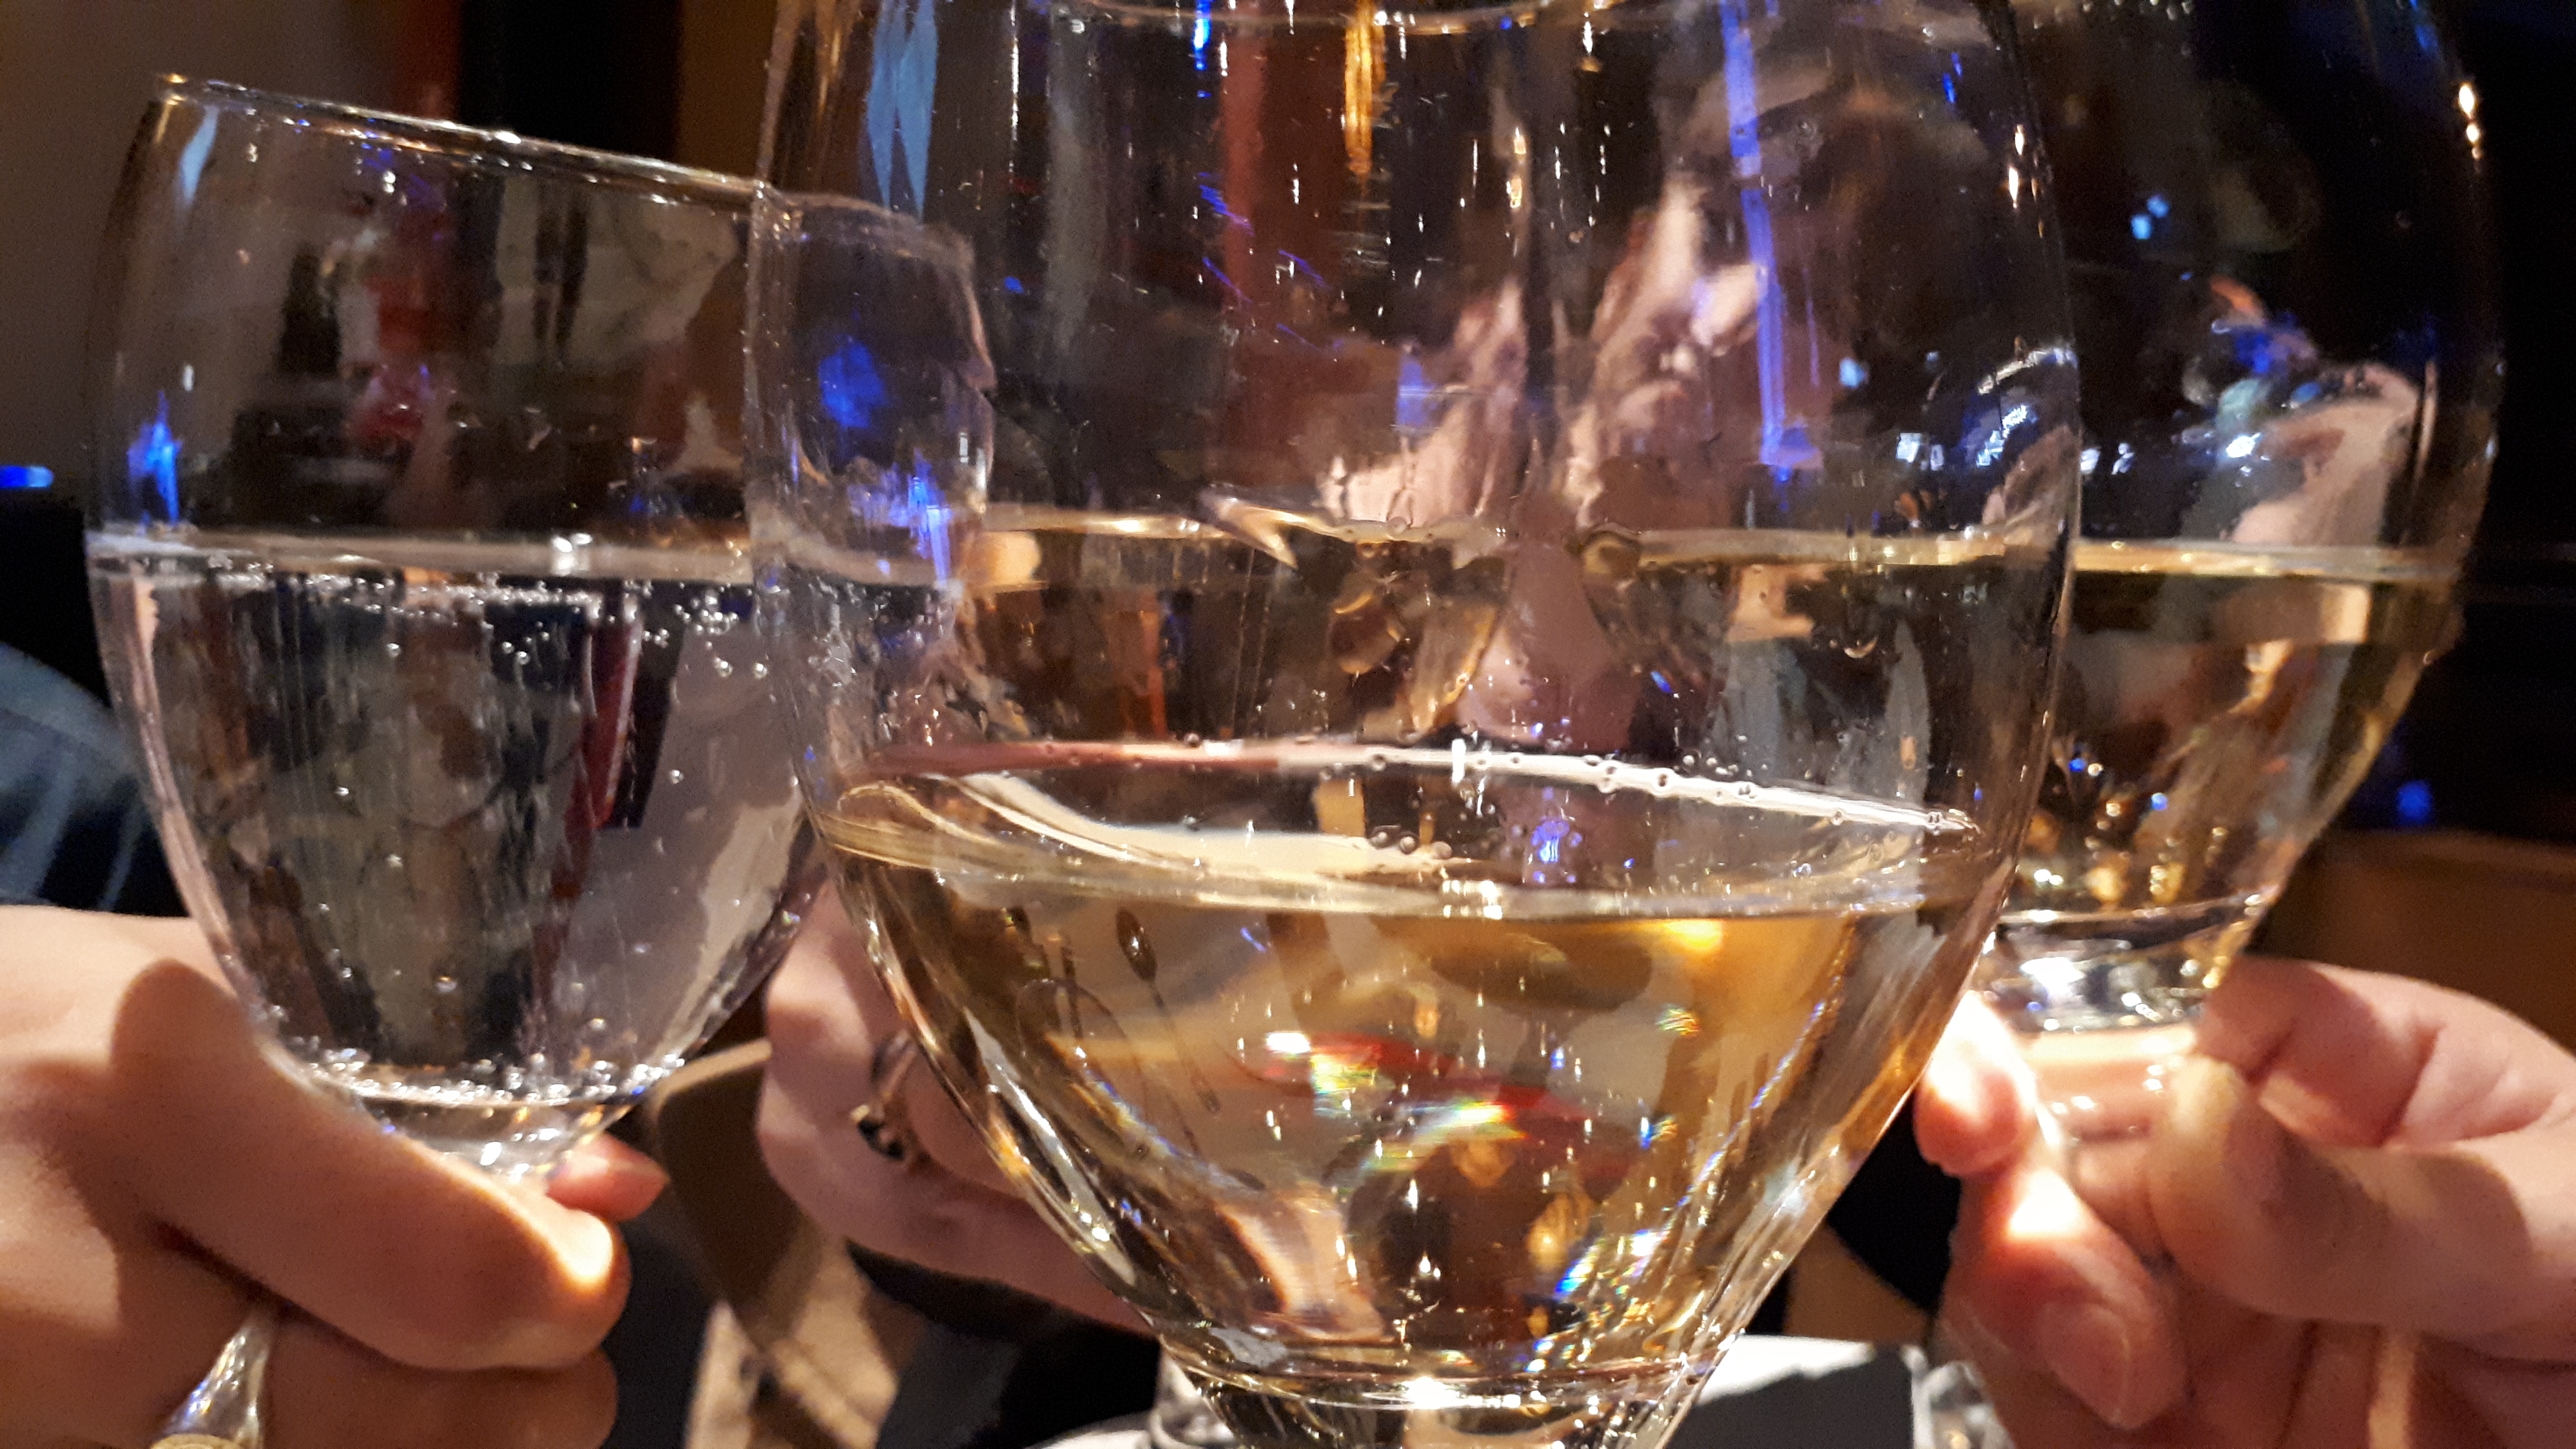
drink, stemware, wine glass, drinkware, glass, champagne stemware, alcoholic beverage, alcohol, distilled beverage, wine, tableware, barware, Snifter, liqueur, beer glass, cocktail, champagne, wine tasting, dessert wine, spritzer, whisky, aperitif